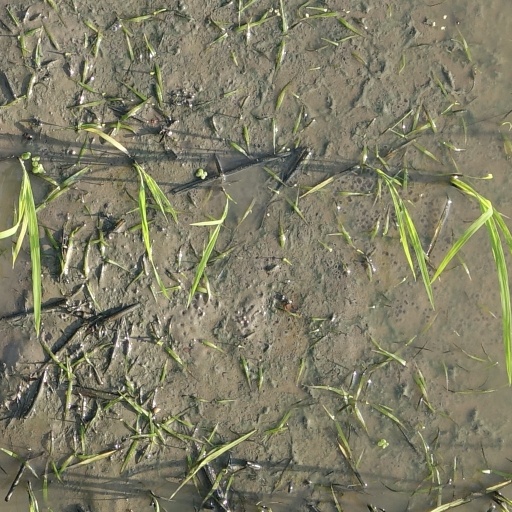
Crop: rice